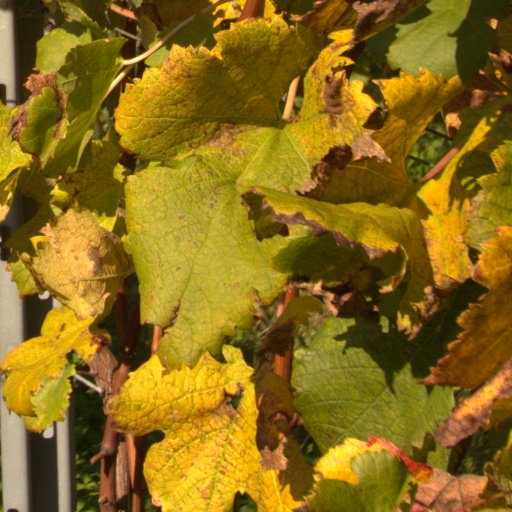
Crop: grape